Retroperitoneal space

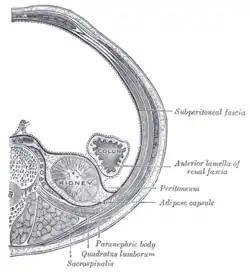
Transverse section, showing the relations of the capsule of the kidney. (Peritoneum is labeled at center right.)

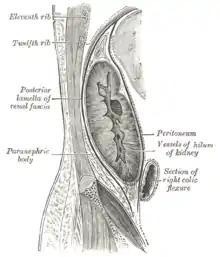
Sagittal section through posterior abdominal wall, showing the relations of the capsule of the kidney (pararenal fat labeled as paranephric body center left)

It is also called the perinephric space. Bounded by the anterior and posterior leaves of the renal fascia. It contains the following structures: